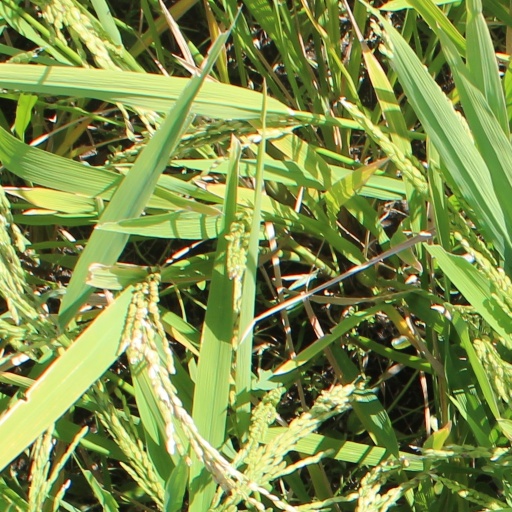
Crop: rice